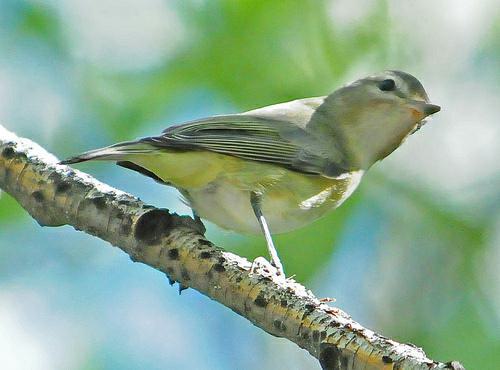
A photo of a warbling vireo